SS Suevic

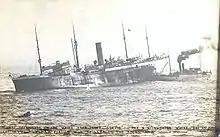
Salvage operations on the White Star liner "Suevic". The X-X indicates where she is being cut in two. The A-A portion will be left on the rocks.

The bow section was badly damaged, but not irreparably so, and the rest of the ship, including the boilers and engines, was not damaged at all. It was determined that if the ship could be lightened, the tide would then lift her off the bottom and she could be sailed to port. With this in mind, three days later, on 20 March, the cargo was unloaded into small coastal freighters. Initially, it appeared that the attempt would succeed but, a week later, after various other vessels had attempted to pull "Suevic" off the rocks, the weather deteriorated and waves drove her farther onto shore, from whence she could not be moved.